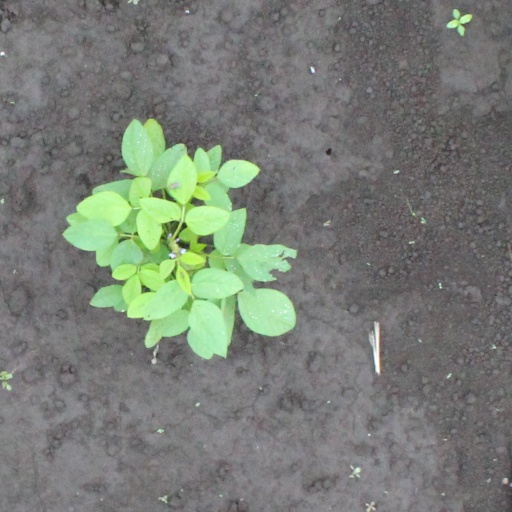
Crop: soybean